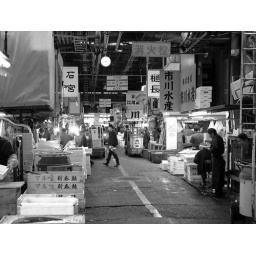
Tsukiji fish market in the morning.